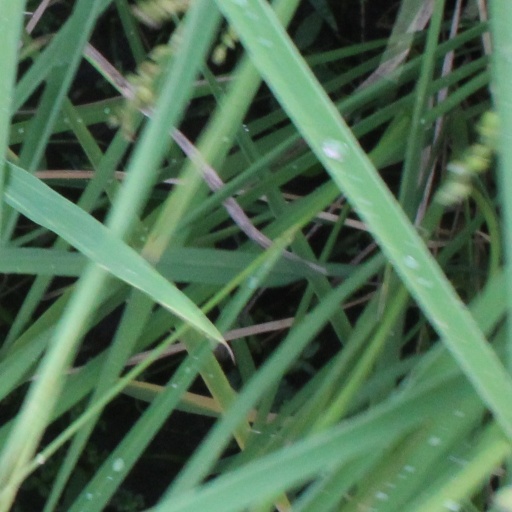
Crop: rice